Houston Dynamo FC

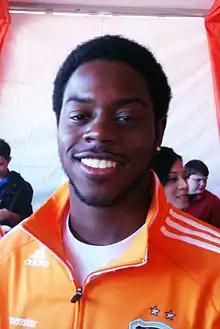
Alex Dixon (of Bay City, Texas) signed a homegrown contract with the club in 2011

Houston Dynamo's main rival is FC Dallas, who they play in the Texas Derby. Since the introduction of Austin FC in 2021, the three teams compete for the Copa Tejas, a trophy handed out to the best MLS team in the state.